Susana Lima

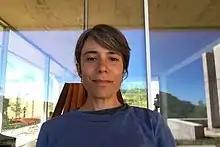
Susana Lima

Susana Q. Lima is a Portuguese neuroscientist and principal investigator at the Champalimaud Centre for the Unknown in Lisbon, Portugal. Her research studies neural mechanisms of sexual behavior and mate choice.